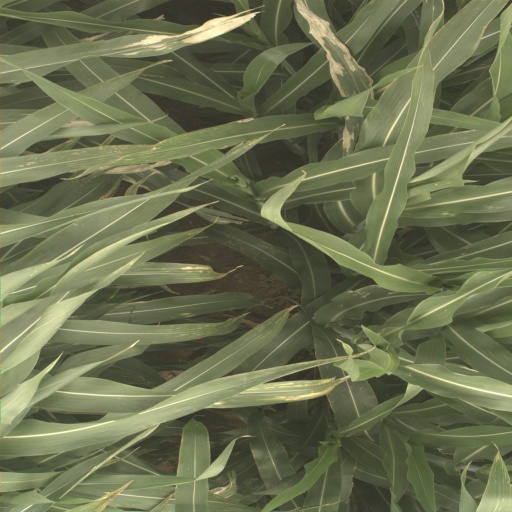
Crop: sorghum